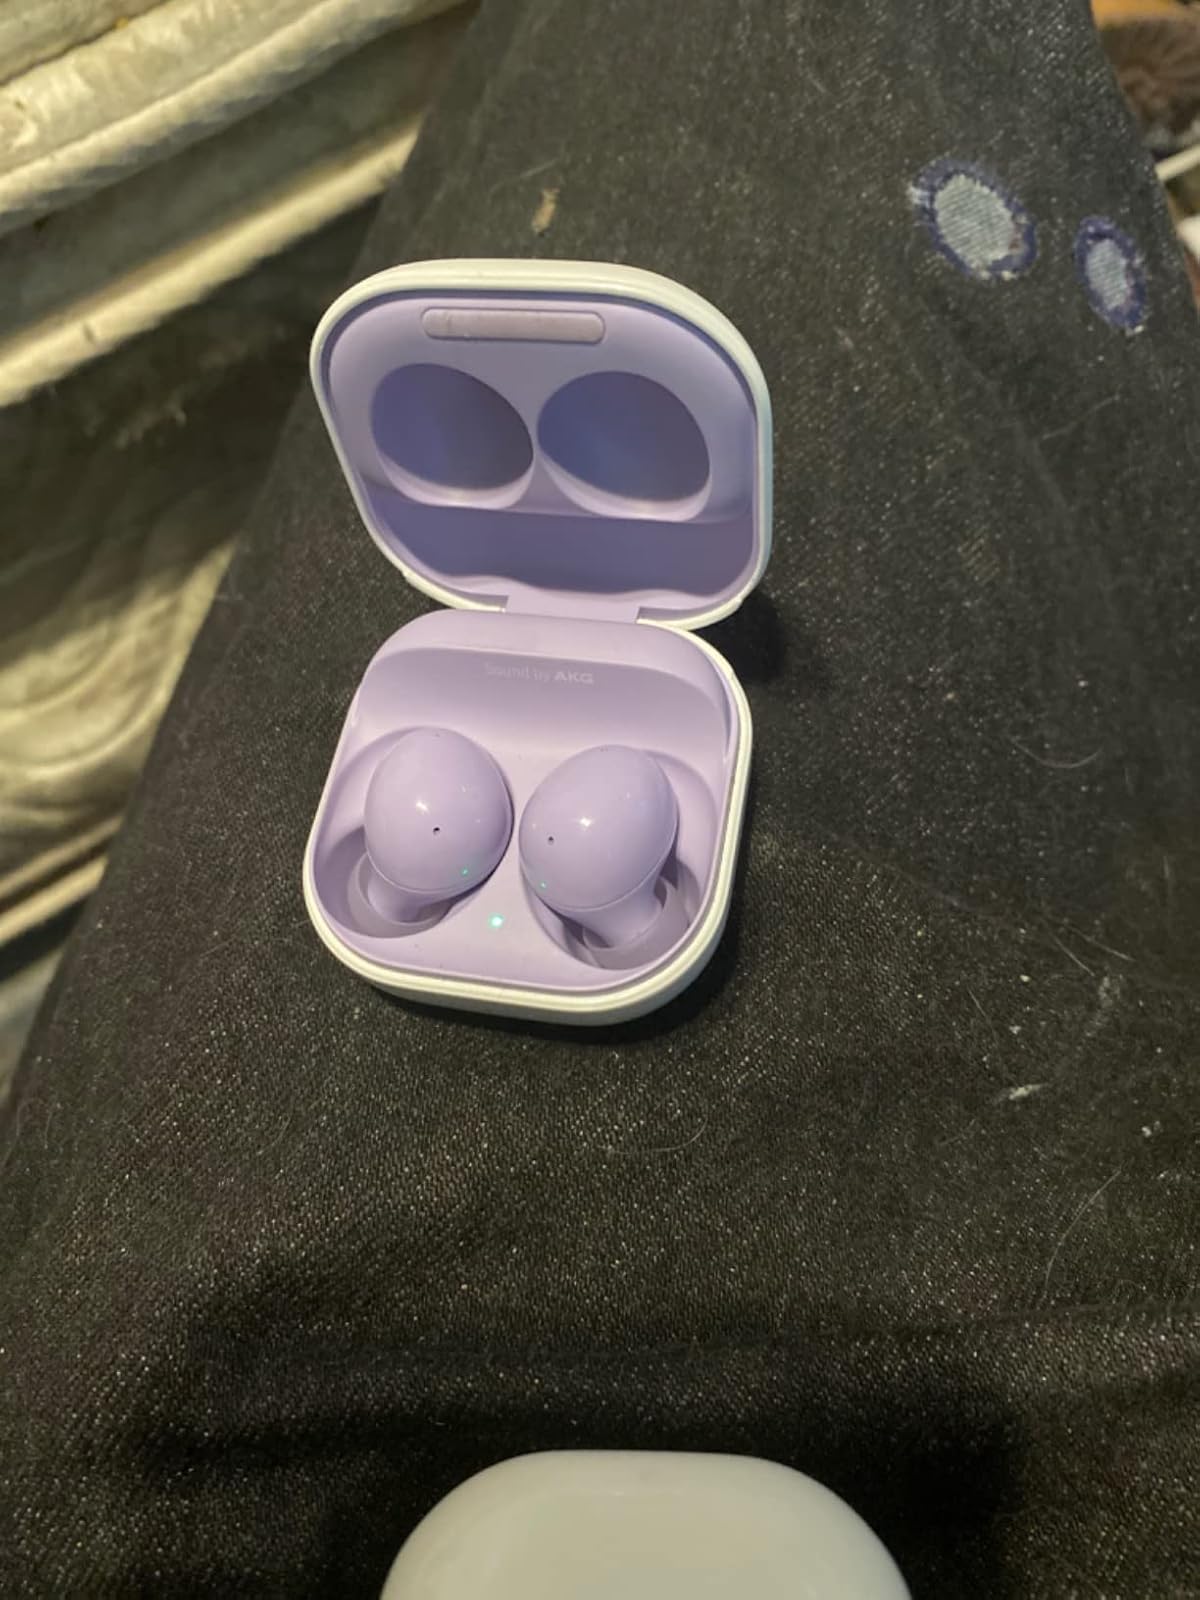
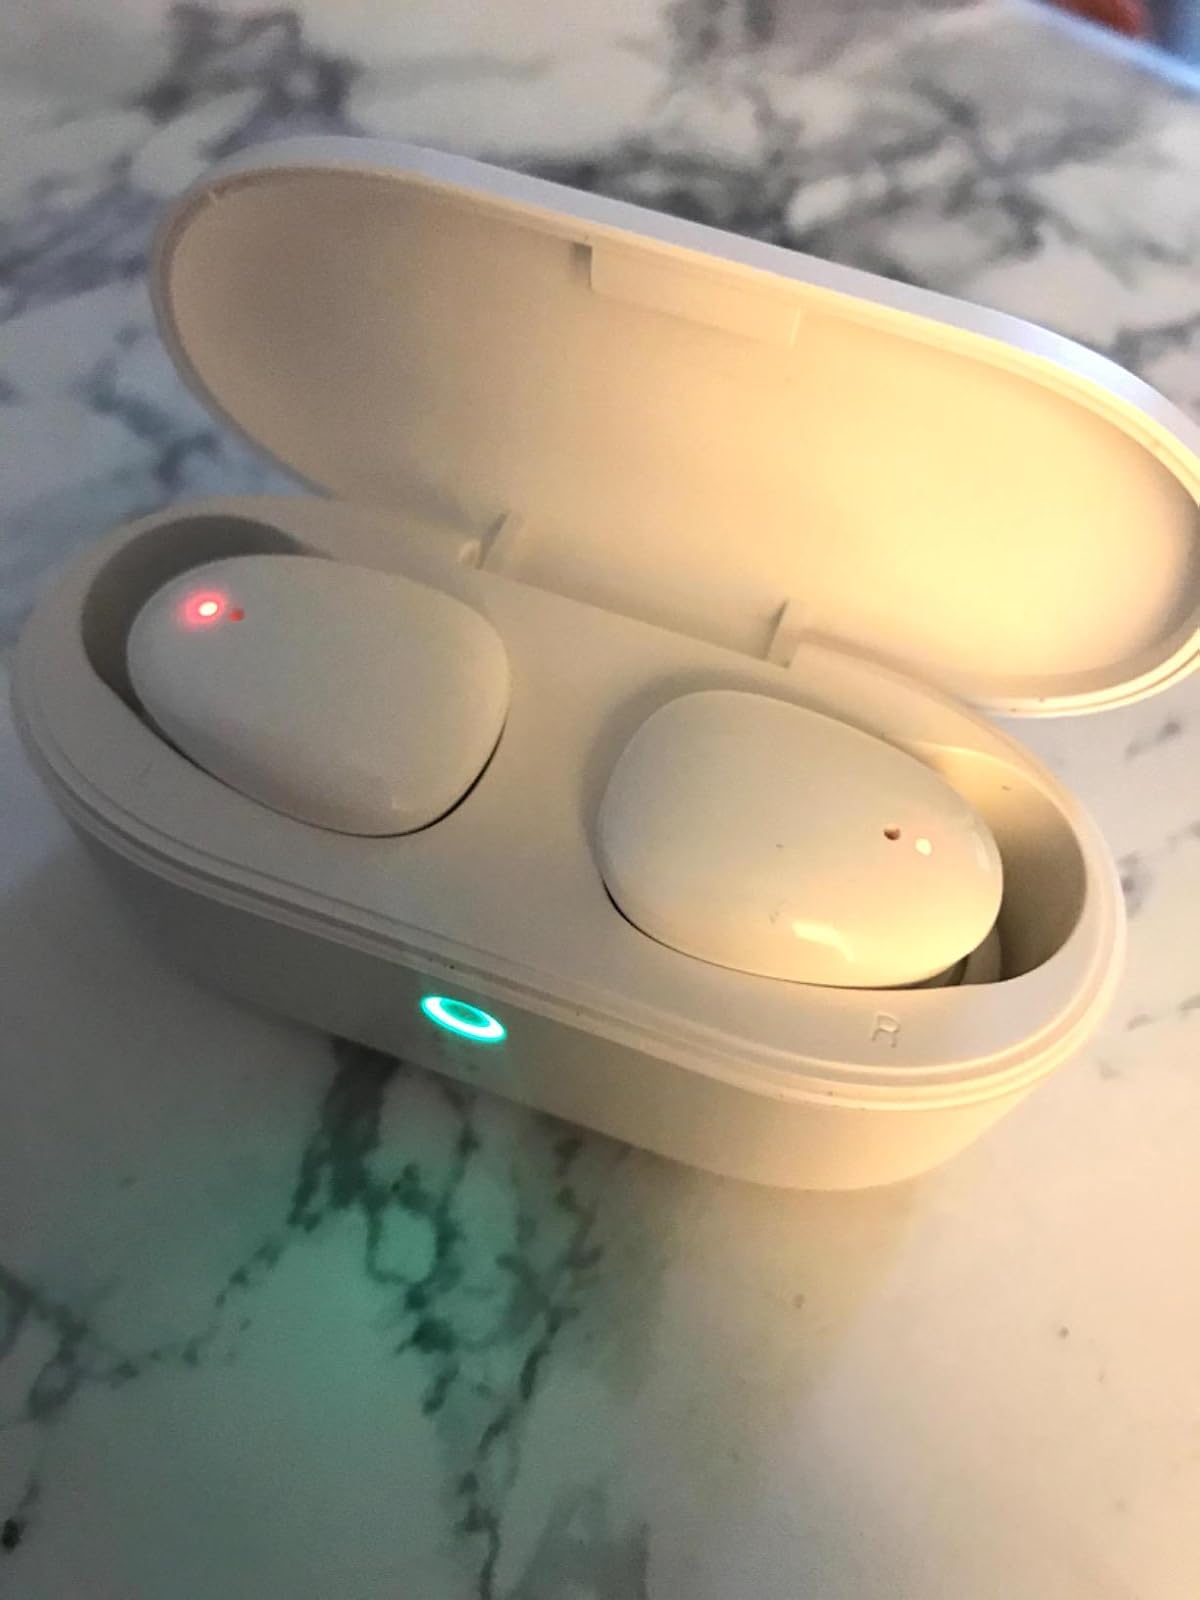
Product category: earbuds
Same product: no